Hudson Line (Metro-North)

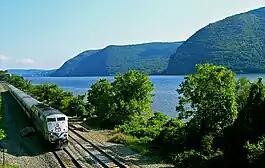
A northbound Hudson Line train passing the Hudson Highlands

The Hudson Line is a commuter rail line owned and operated by the Metro-North Railroad in the U.S. state of New York. It runs north from New York City along the east shore of the Hudson River, terminating at Poughkeepsie. The line was originally the Hudson River Railroad (and the Spuyten Duyvil and Port Morris Railroad south of Spuyten Duyvil), and eventually became the Hudson Division of the New York Central Railroad. It runs along what was the far southern leg of the Central's famed "Water Level Route" to Chicago.